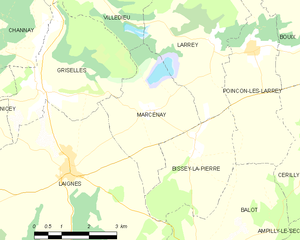
Marcenay est une commune française située dans le département de la Côte-d'Or en région Bourgogne-Franche-Comté.